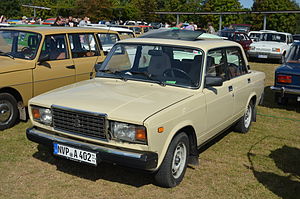
Lada / Modeller / VAZ-2106 (Lada 1600/1300SL)
VAZ-2107 med nyt frontgitter
Lada er et russisk bilmærke produceret af AutoVAZ, som har en fabrik i byen Toljatti ved Volgafloden i det centrale Rusland. Siden 2001 har man samarbejdet med General Motors. I 2008 købte Renault 25% af aktierne i Lada-fabrikkerne. AvtoVAZ er den største bilproducent i Rusland og Østeuropa, med 25% markedsandel i Rusland i slutningen af 2009. Årsproduktion i 2018 var på ca. 503 000 lette personbiler, hvilket udgør ca. en tredjedel af det totale antal i Rusland. I dag produceres største delen af AvtoVAZ biler ved fabrikken i Toljatti, dette inkluderer Lada Granta, Xray, Largus og SUV 4x4, samt Renault Logan og Sandero, som i Danmark sælges under bilmærket Dacia, og Datsun On-Do og Mi-Do. AvtoVAZ har endnu en fabrik i den russiske by Izhevsk, hvor Lada Vesta produceres.